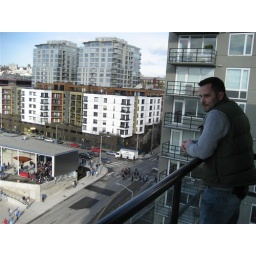
View from the balcony in the Olympus- 12th floor 2 bed unit